Debriefing

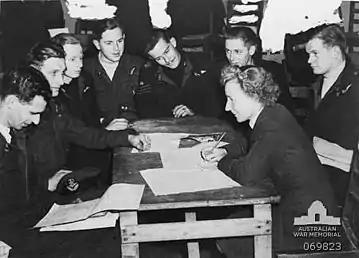
Female intelligence officer at the Royal Air Force Station receiving a report from members of the crew of G George, Avro Lancaster of 460 Squadron RAAF, after an attack on Berlin, 26 November 1943.

Throughout the existence of combat and the history of war, engaging with the emotional and psychological impact on soldiers has been an ongoing and conflicting conversation. Debriefings in the military originated for three purposes: to mitigate the psychological impact of traumatic events, alleviate acute stress response, and reduce the frequency of post-traumatic stress disorder, also known as PTSD. Though there are several types of debriefing strategies, the following three are frequently used within military groups: